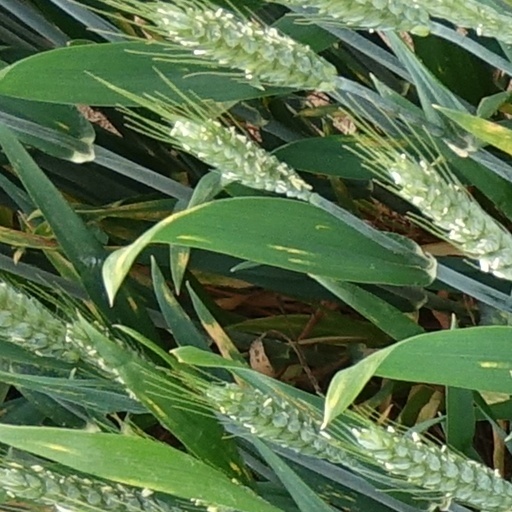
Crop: wheat